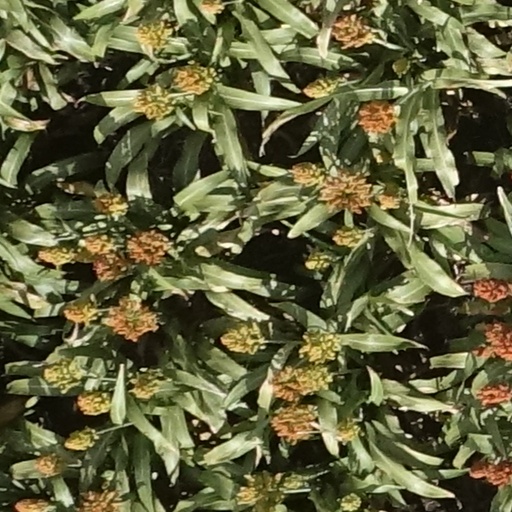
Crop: sorghum